Bearskin Airlines

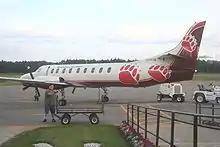
Bearskin Airlines' Metroliner

The airline was established in 1963 by bush pilot Otto John Hegland and began operations in July 1963 from its base at Big Trout Lake, home of the Kitchenuhmaykoosib Inninuwug First Nation. However, the airline was named after Bearskin Lake, home of the Bearskin Lake First Nation (where Hegland had a general store). It started by providing only charter services to the remote First Nations reserves in northern Ontario, using bush planes equipped with floats in the summer and skis in the winter. In 1977, it began its first regular scheduled flights between Big Trout Lake and Sioux Lookout.